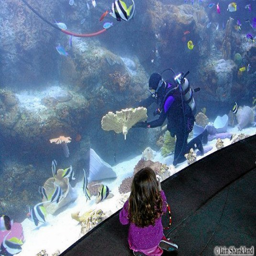
aquarium of the pacific 61 ¬ person